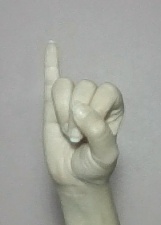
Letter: meem